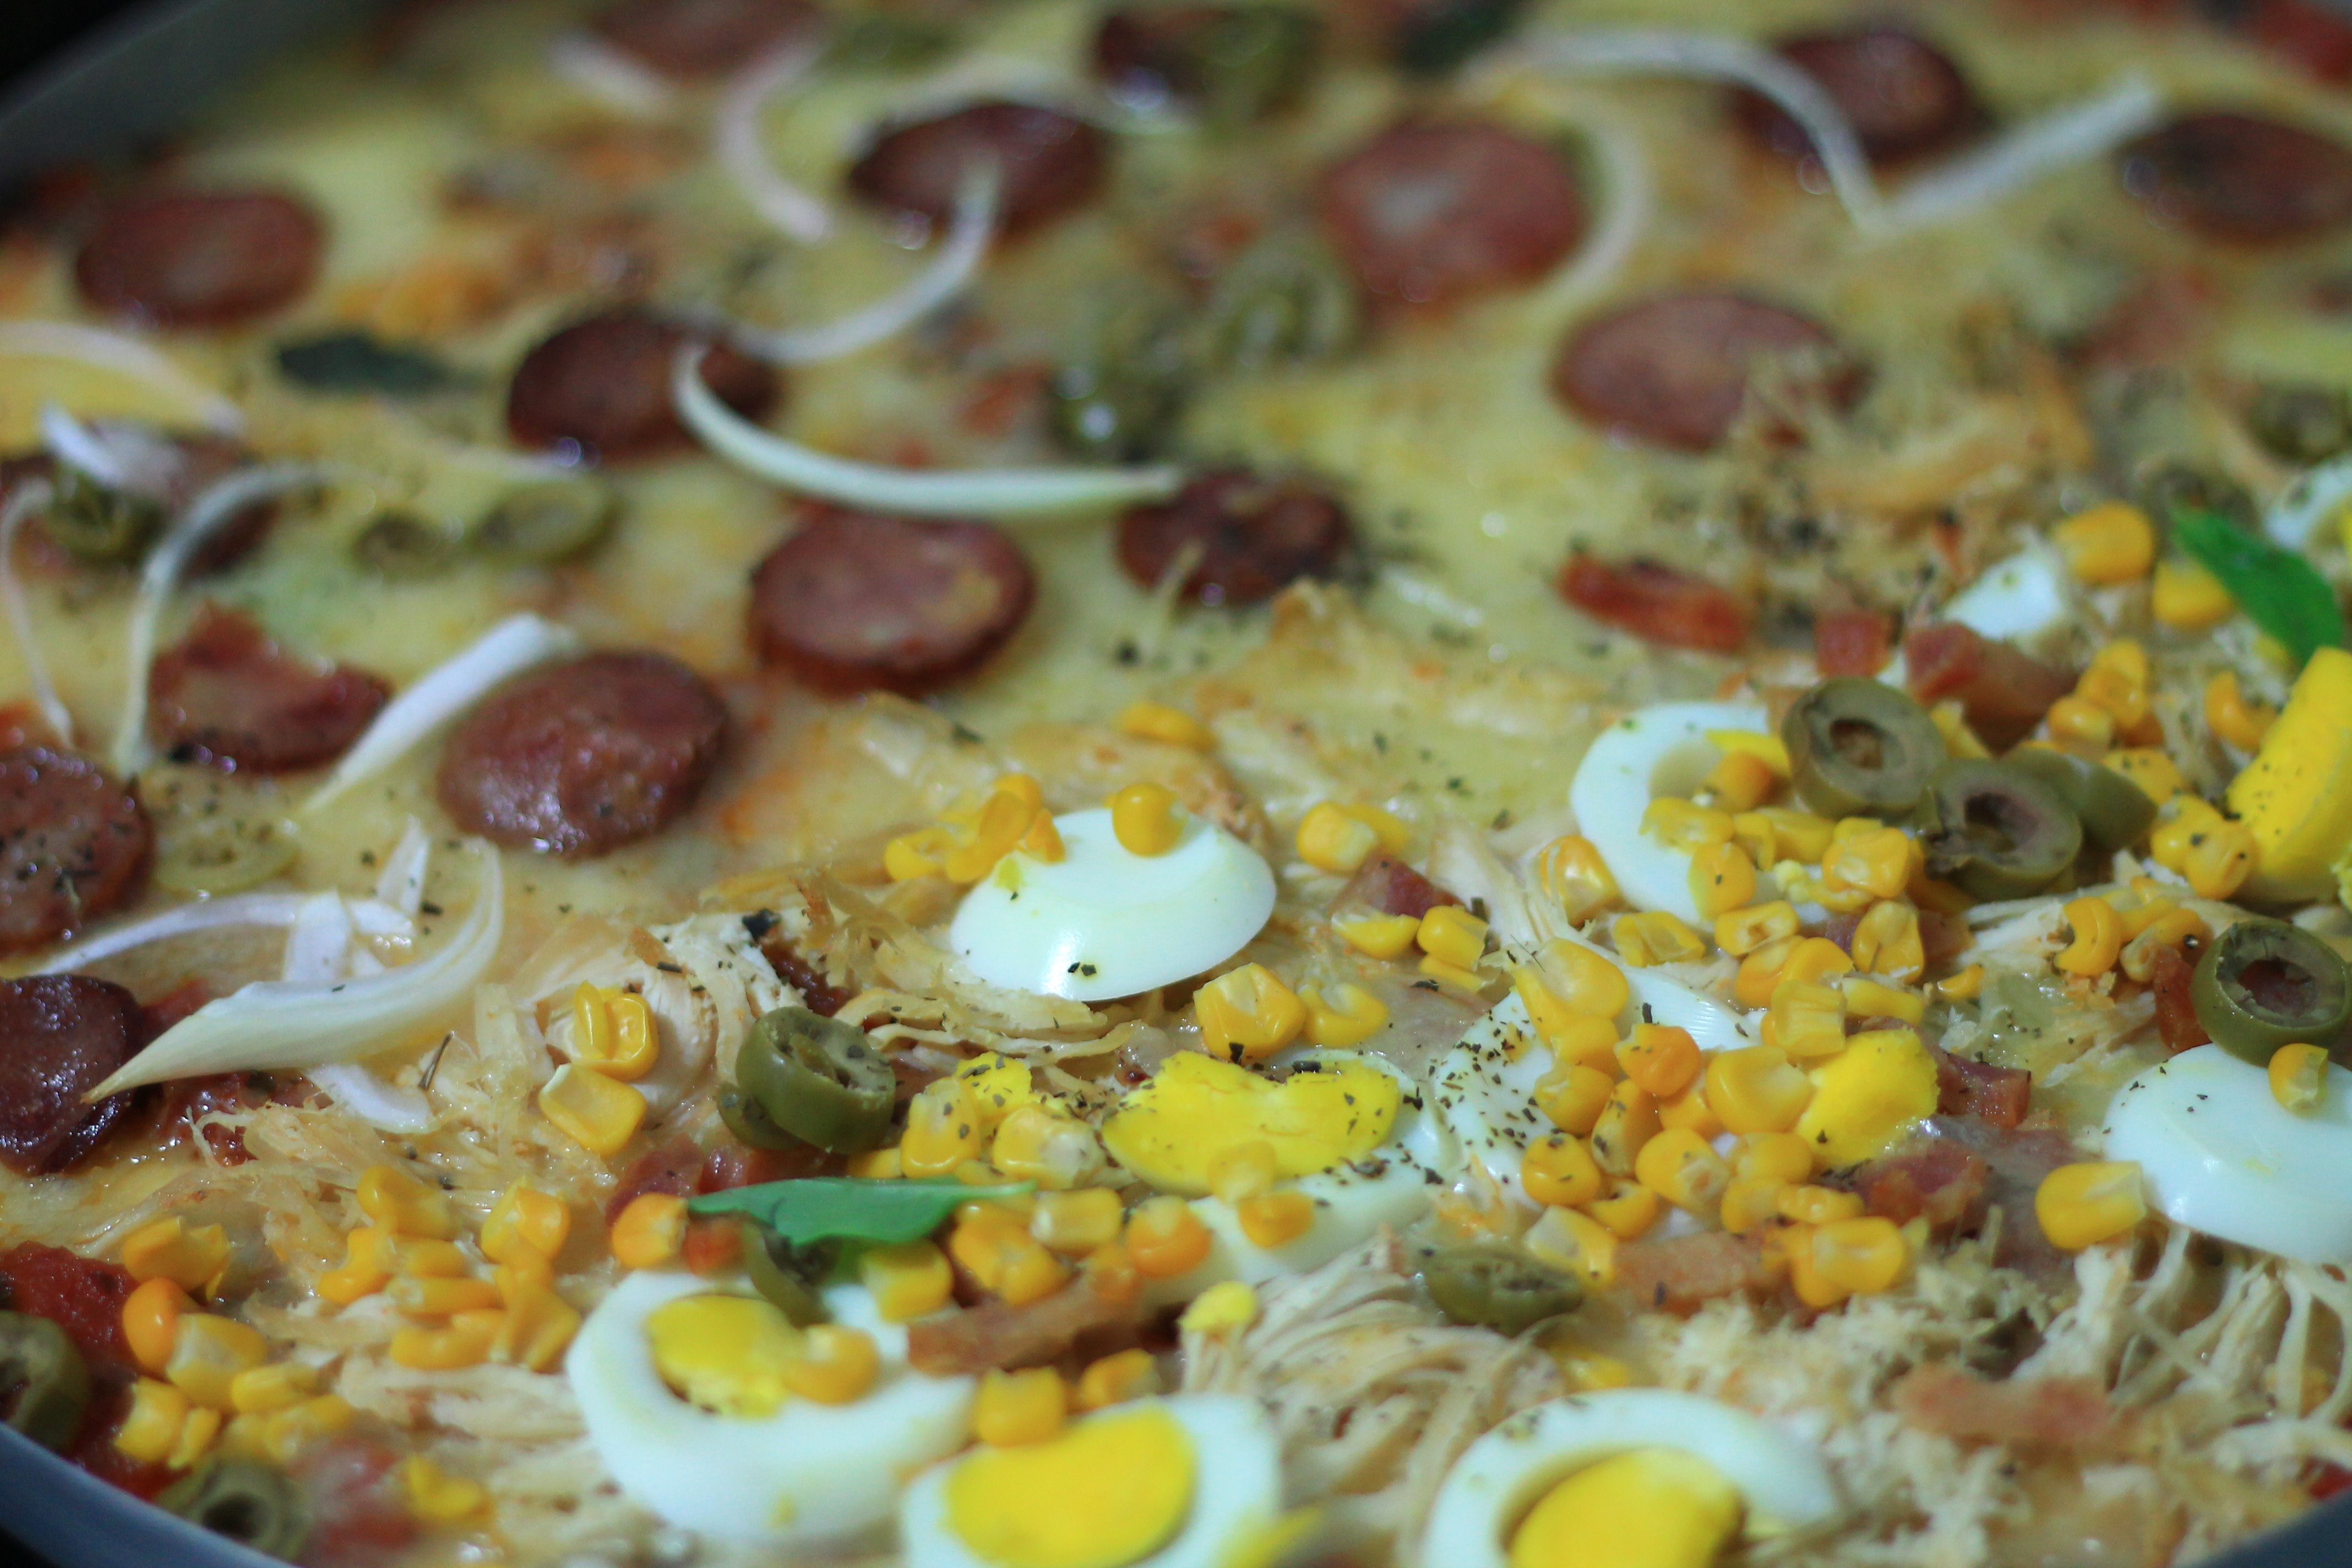
dish, food, produce, cuisine, pizza, mass, italian food, european food